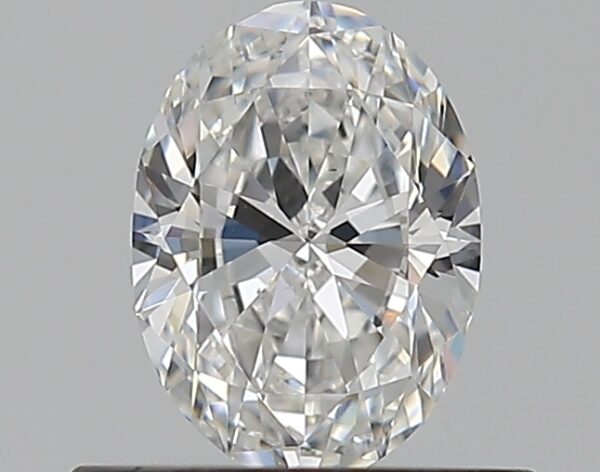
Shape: oval
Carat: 0.5
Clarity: VS1
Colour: E
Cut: VG
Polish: EX
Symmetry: VG
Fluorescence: F
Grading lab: GIA
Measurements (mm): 6.13 x 4.44 x 2.68